Persoonia lanceolata

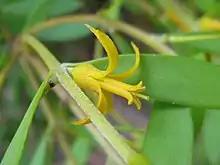
Individual flower, showing the outer tubular perianth splitting into four tepals, inside which an anther splits into four, around a central style tipped with a stigma

"Persoonia lanceolata" is a shrub which ranges from high. The grey bark is smooth, and the new growth is hairy. Arranged alternately on the stems, the thick leathery leaves are oblanceolate or obovate in shape, and measure in length, and around wide. Hairy when young, they are smooth and featureless. Bright green in colour with a yellowish tint at times, the leaves are concolorous, that is both leaf surfaces are the same colour. The finely hairy yellow flowers appear mainly from January to April, but may be encountered at any time of year. They are arranged in leafy racemes, and each stem may bear 4 to 54 flowers. "P. lanceolata" is described as auxotelic, which means each stalk bears an individual flower that is subtended by a leaf at its junction with the stem. On stalks, the flowers may reach in dimensions, and are typical for the genus.